Leipzig Salient

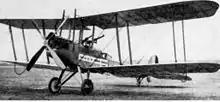

The X Corps area ran north for , from the III Corps boundary at Authuille Wood in the middle of Nab Valley, along the lower slope of the Thiepval Spur east of the Ancre river to Hamel, where the line crossed to the west bank and over Auchonvillers Spur for another , to the boundary with VIII Corps. The corps plan was to capture the Thiepval Spur in one attack, which would obtain positions from which the German front would be overlooked as far as Serre north of the Ancre and Pozières and Contalmaison to the south. Both divisions practised on trenches built to resemble the German defences, in which the 32nd Division was to attack on the right of the corps area, from the Leipzig Salient to Thiepval village. Just before the last bombardment began at a cloud gas attack was to begin from cylinders put in no man's land the night before. The division was to assemble low on the Thiepval Spur from Authuille to Thiepval woods, with a section of a field company attached to each brigade. The 97th Brigade and 96th brigade were to attack the west face of the spur from the Leipzig Salient to Thiepval and then advance across Nab Valley. The southern face of Leipzig Salient was not to be attacked, since it was anticipated that it would be outflanked by the advance to the north.